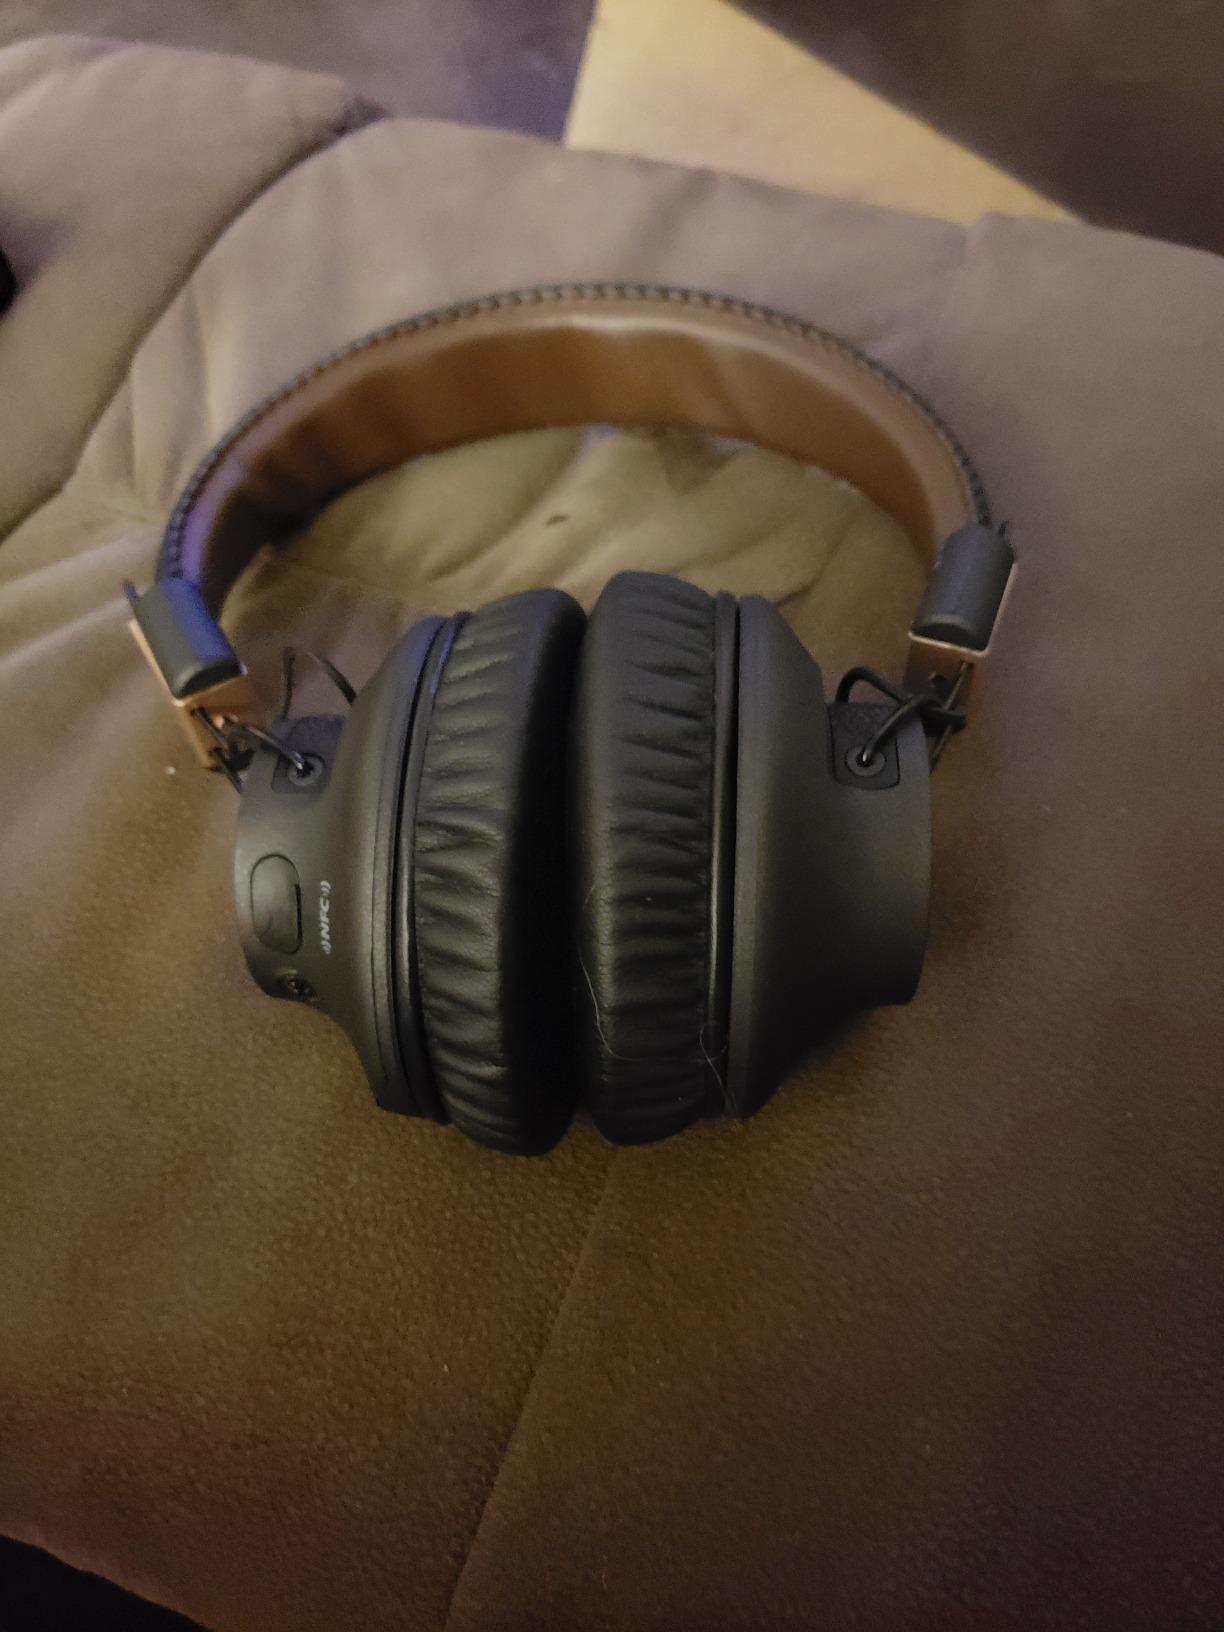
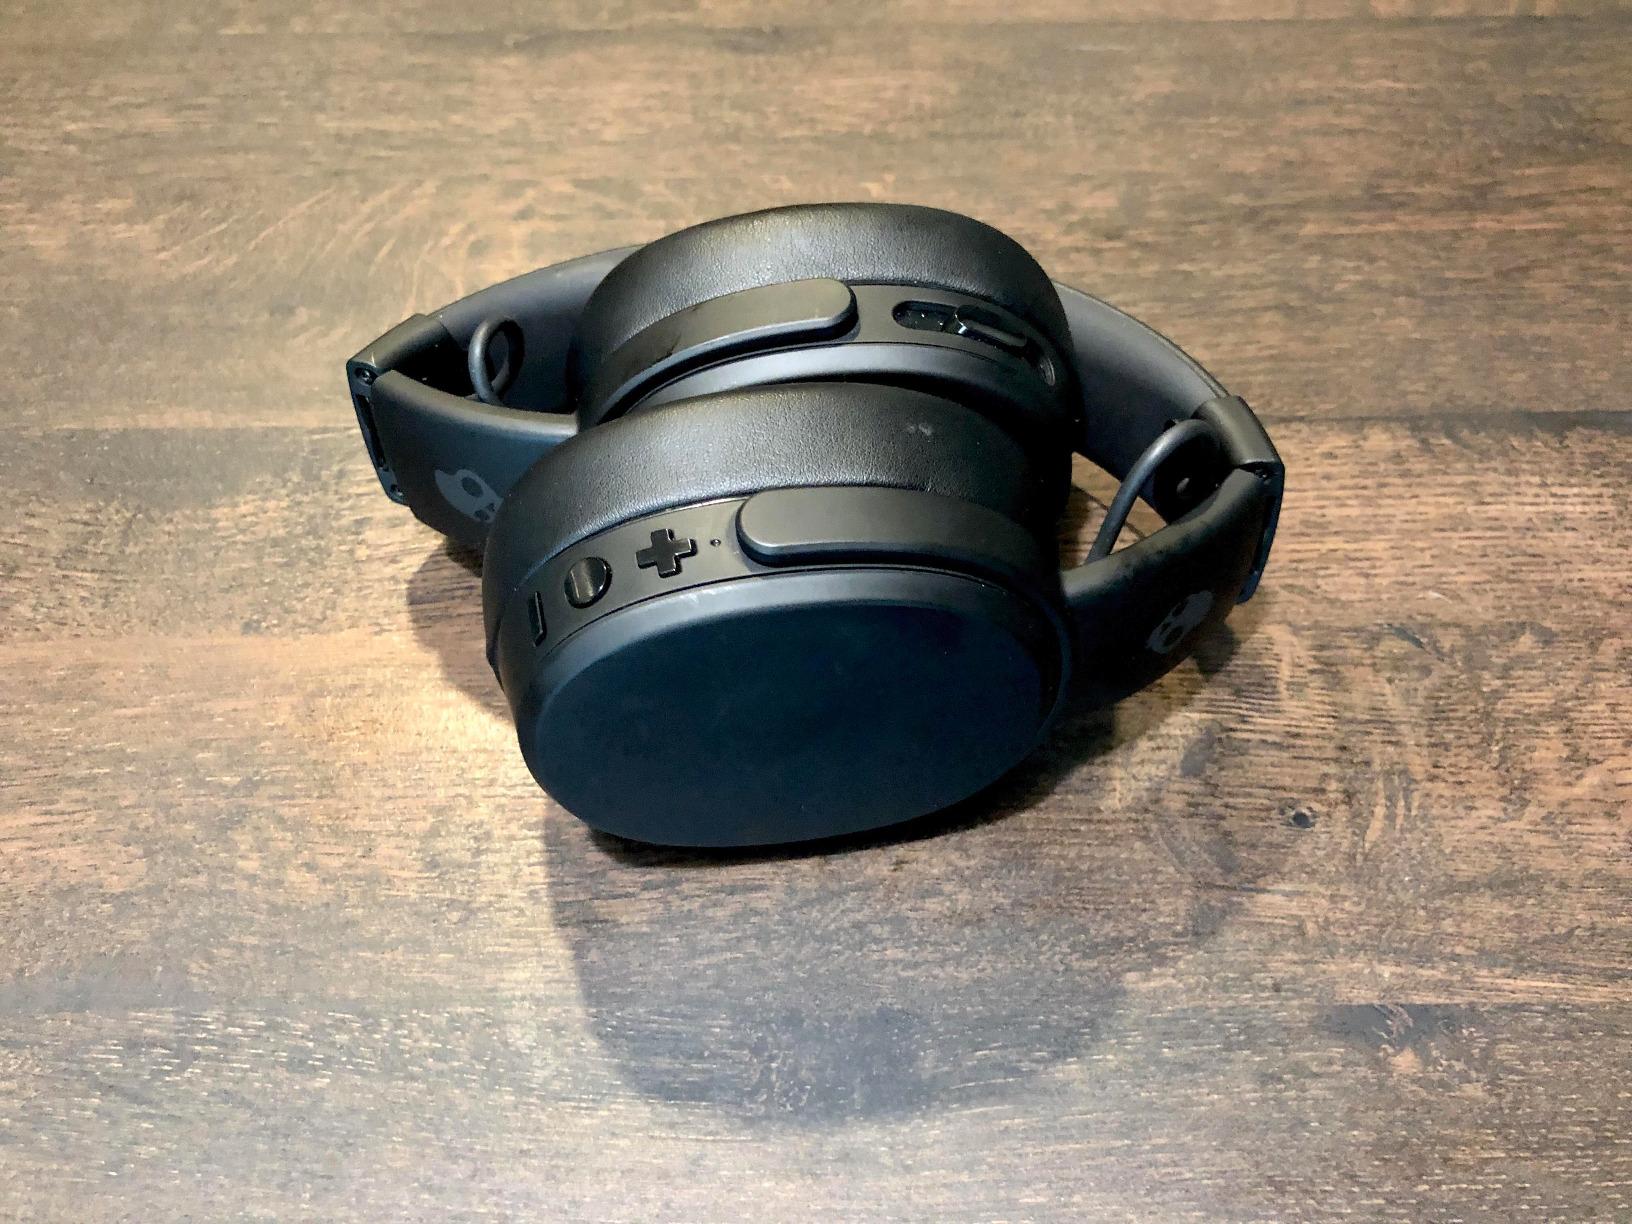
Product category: headphones
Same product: no